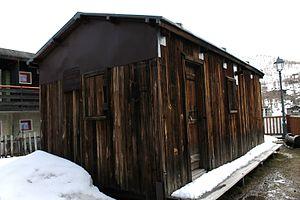
La cabane Louis-Amédée de Savoie est un ancien bivouac qui se situait sur la crête sud-ouest du Cervin à 3 480 mètres d'altitude.